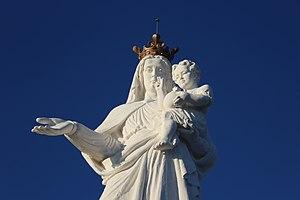
Vierge de Monton (Puy-de-Dôme, Auvergne, France)
La Vierge de Monton est une statue d'une Vierge à l'Enfant située en France sur la commune de Veyre-Monton, dans le département du Puy-de-Dôme en région d'Auvergne.